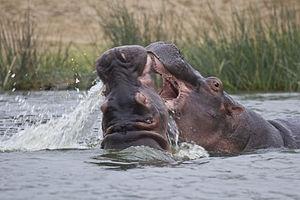
Isis est une reine mythique et une déesse funéraire de l'Égypte antique. Le plus souvent, elle est représentée comme une jeune femme coiffée d'un trône ou, à la ressemblance d'Hathor, d'une perruque surmontée par un disque solaire inséré entre deux cornes de vache.